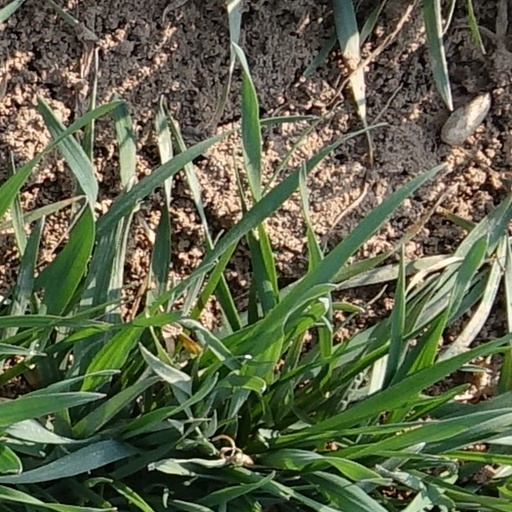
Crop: wheat